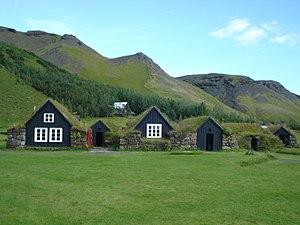
Une toiture végétale également appelée toiture végétalisée, toit végétalisé, toit vert ou plus scientifiquement PCVH est une toiture aménagée en toit-terrasse ou penthouse appartement, recouverte de végétation, alternative à des matériaux couramment utilisés, comme les tuiles, le bois ou les tôles.